Nissan Xterra

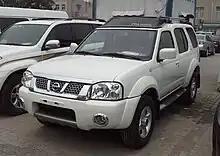
Nissan Paladin in China

All Nissan-produced Xterras manufactured outside the U.S. were built in São José dos Pinhais, Brazil until 2007. (Nissan ceased Brazilian production entirely in 2007.) It is built under license by Pars Khodro in Iran as the Nissan Roniz, and in China by Zhengzhou Nissan Automobile as the Nissan Paladin from 2003 to 2013. The "Paladin" uses the same chassis and running gear as the first generation Nissan Xterra, and the 2.4L KA24DE engine mated to a 5-speed manual transmission. The front end is from the local Pickup. (The second generation Xterra model is only available in North America.) Other difference between the American Xterra and its Chinese counterparts is the parking brake actuator, a pedal with a pull-handle release in America, and a lever in China.